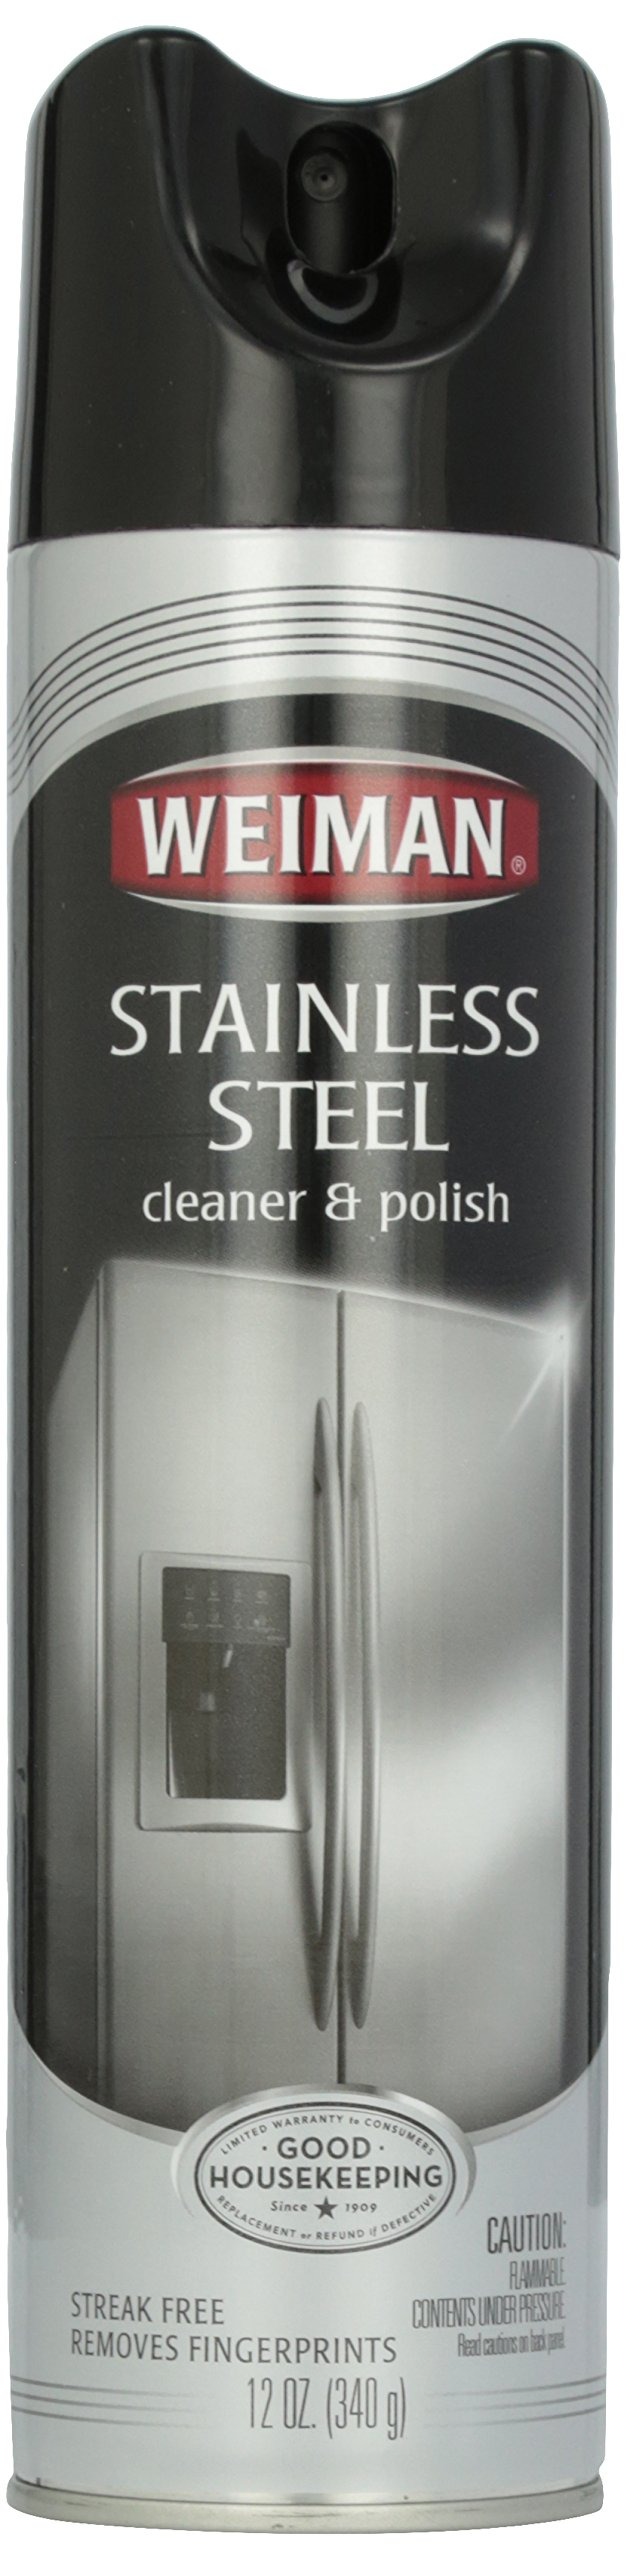
Item Name: Weiman Stainless Steel Cleaner, 12 oz
Bullet Point: Weiman Stainless Steel Cleaner, 12 oz
Value: 12.0
Unit: ounce

Price: 4.99